Gadaladeniya Vihara

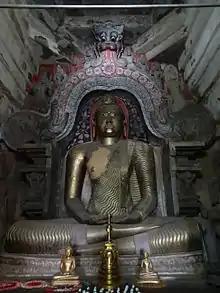

The central temple building is unique in that it is built entirely of sculptured granite, except for two shikharas which are built of brick, and sits on a massive stone slab. The sikharas, which are located above the sanctum begins in an octagonal shape but has been given the features of a dagoba. After the original construction of the temple building, possibly in the 18th or 19th century, a multi-tiered and tiled Sinhalese roof, resting on brick piers and wooden pillars, was added to the temple, concealing the flat roof and the shikharas.